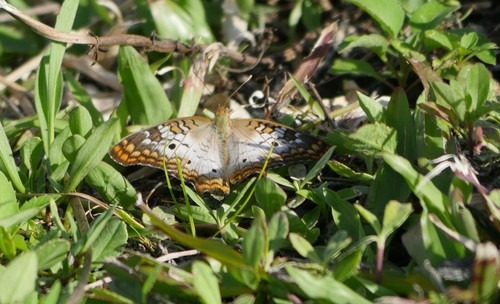
Scientific name: Anartia jatrophae
Common name: White peacock
Family: Nymphalidae
Order: Lepidoptera
Pollinator type: Primary pollinator
Habitat: Gardens, parks, and open areas
Geographic range: Southern United States to Argentina
Conservation status: Least Concern